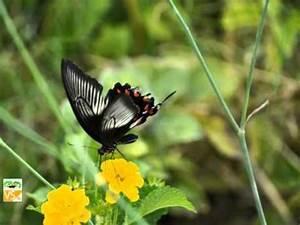
butterfly